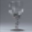
Label: cup